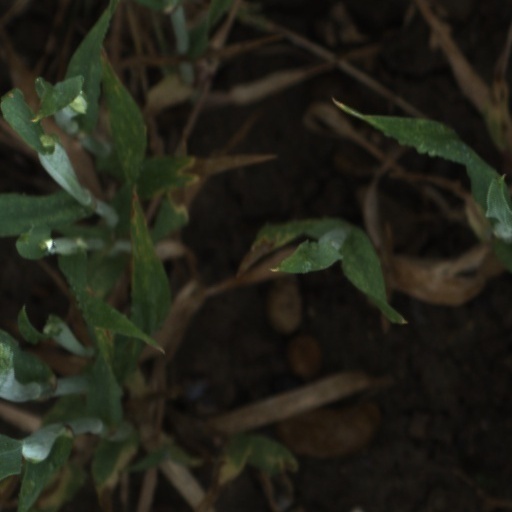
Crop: wheat